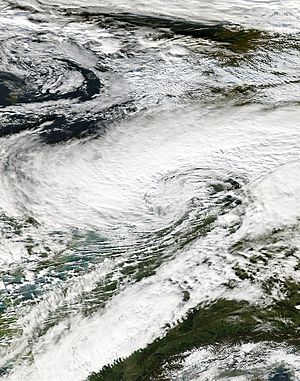
Oktoberstormen 2013
NASA-satellitbillede klokken 12:10 UTC af stormen.
Oktoberorkanen 2013 var en kortvarig, men yderst kraftig storm, der ramte dele af Nordvesteuropa den 27. – 28. oktober 2013 og forårsagede mindst 19 dødsfald. Der var forudsagt vindstyrker på op til 130-145 km/t over Sydengland, men der blev om eftermiddagen den 28. målt vindstød i Sønderjylland på 53 m/s svarende til 193 km/t eller 103 knob, hvilket er rekorden for Danmark. Ifølge Saffir-Simpson-skalaen på fem kategorier svarede stormen til en kategori 3 orkan. Ifølge DMI var der i Danmark tale om en regional kategori 4-orkan.